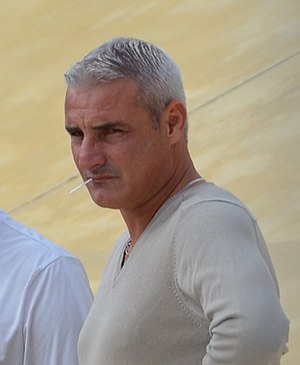
Alain Caveglia
Alain Caveglia er en fransk tidligere fodboldspiller.